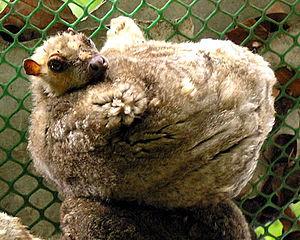
Le galéopithèque volant est un petit mammifère des Philippines. Avec le galéopithèque de Temminck, ils représentent les deux seules espèces de dermoptères, couramment appelés « lémurs volants ». Ces animaux possèdent en effet une excroissance de peau reliant les pattes antérieures avec les postérieures qui leur permet de planer d'arbre en arbre, dans les cimes des forêts tropicales.